Body armor

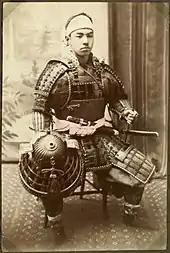
Japanese warrior in armor

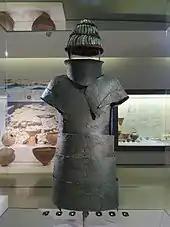
Greek Mycenaean armor,

Many factors have affected the development of personal armor throughout human history. Significant factors in the development of armor include the economic and technological necessities of armor production. For instance full plate armor first appeared in medieval Europe when water-powered trip hammers made the formation of plates faster and cheaper. At times the development of armor has run parallel to the development of increasingly effective weaponry on the battlefield, with armorers seeking to create better protection without sacrificing mobility.